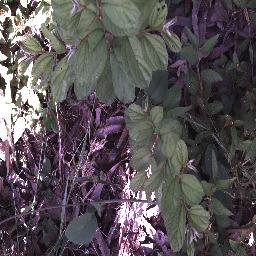
Label: chinee_apple